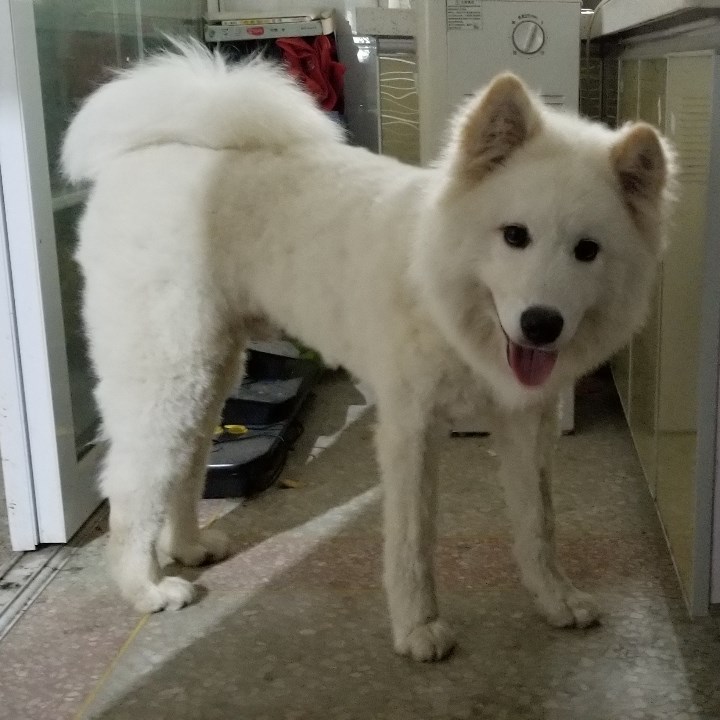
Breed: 2192-n000088-Samoyed